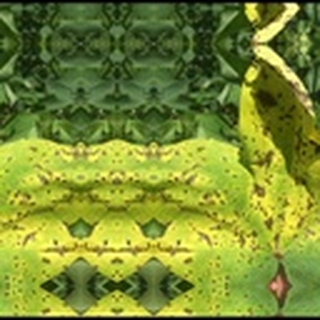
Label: cotton_bacterial_blight